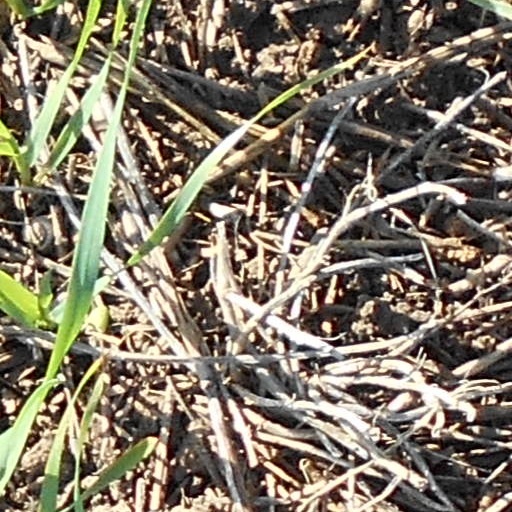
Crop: wheat